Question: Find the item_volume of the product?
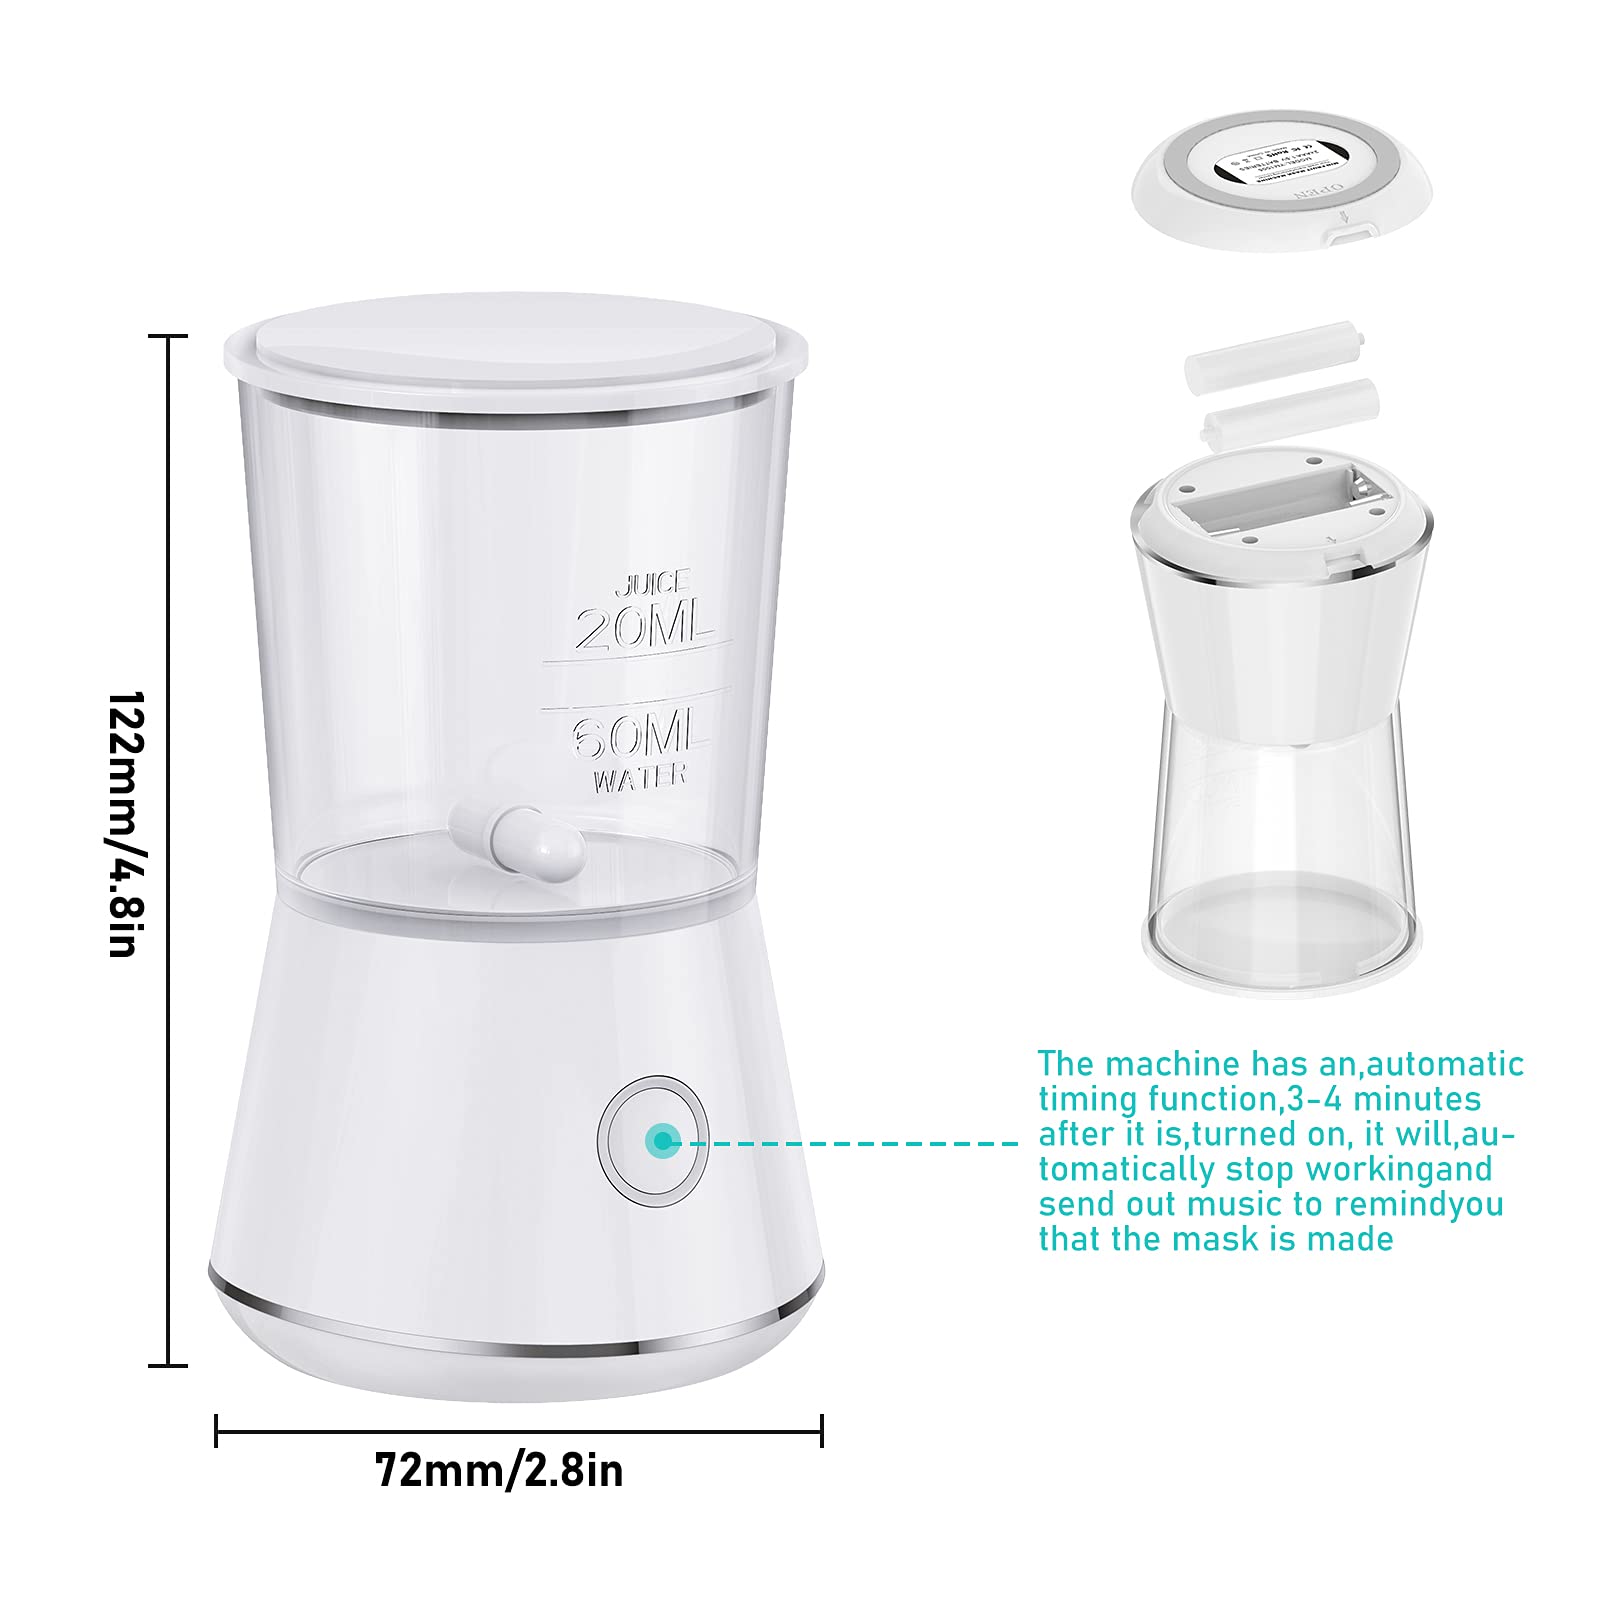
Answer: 20.0 millilitre